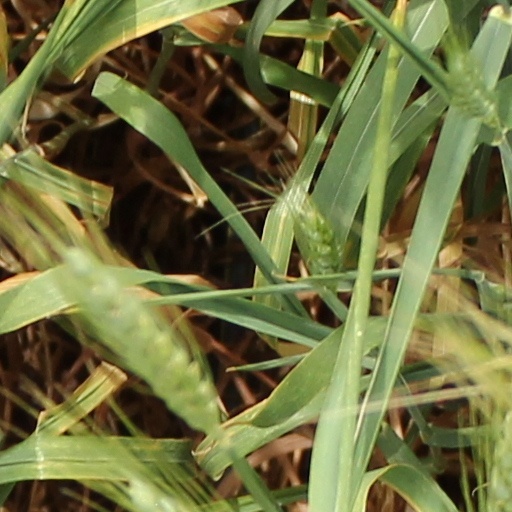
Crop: wheat